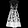
Label: Dress